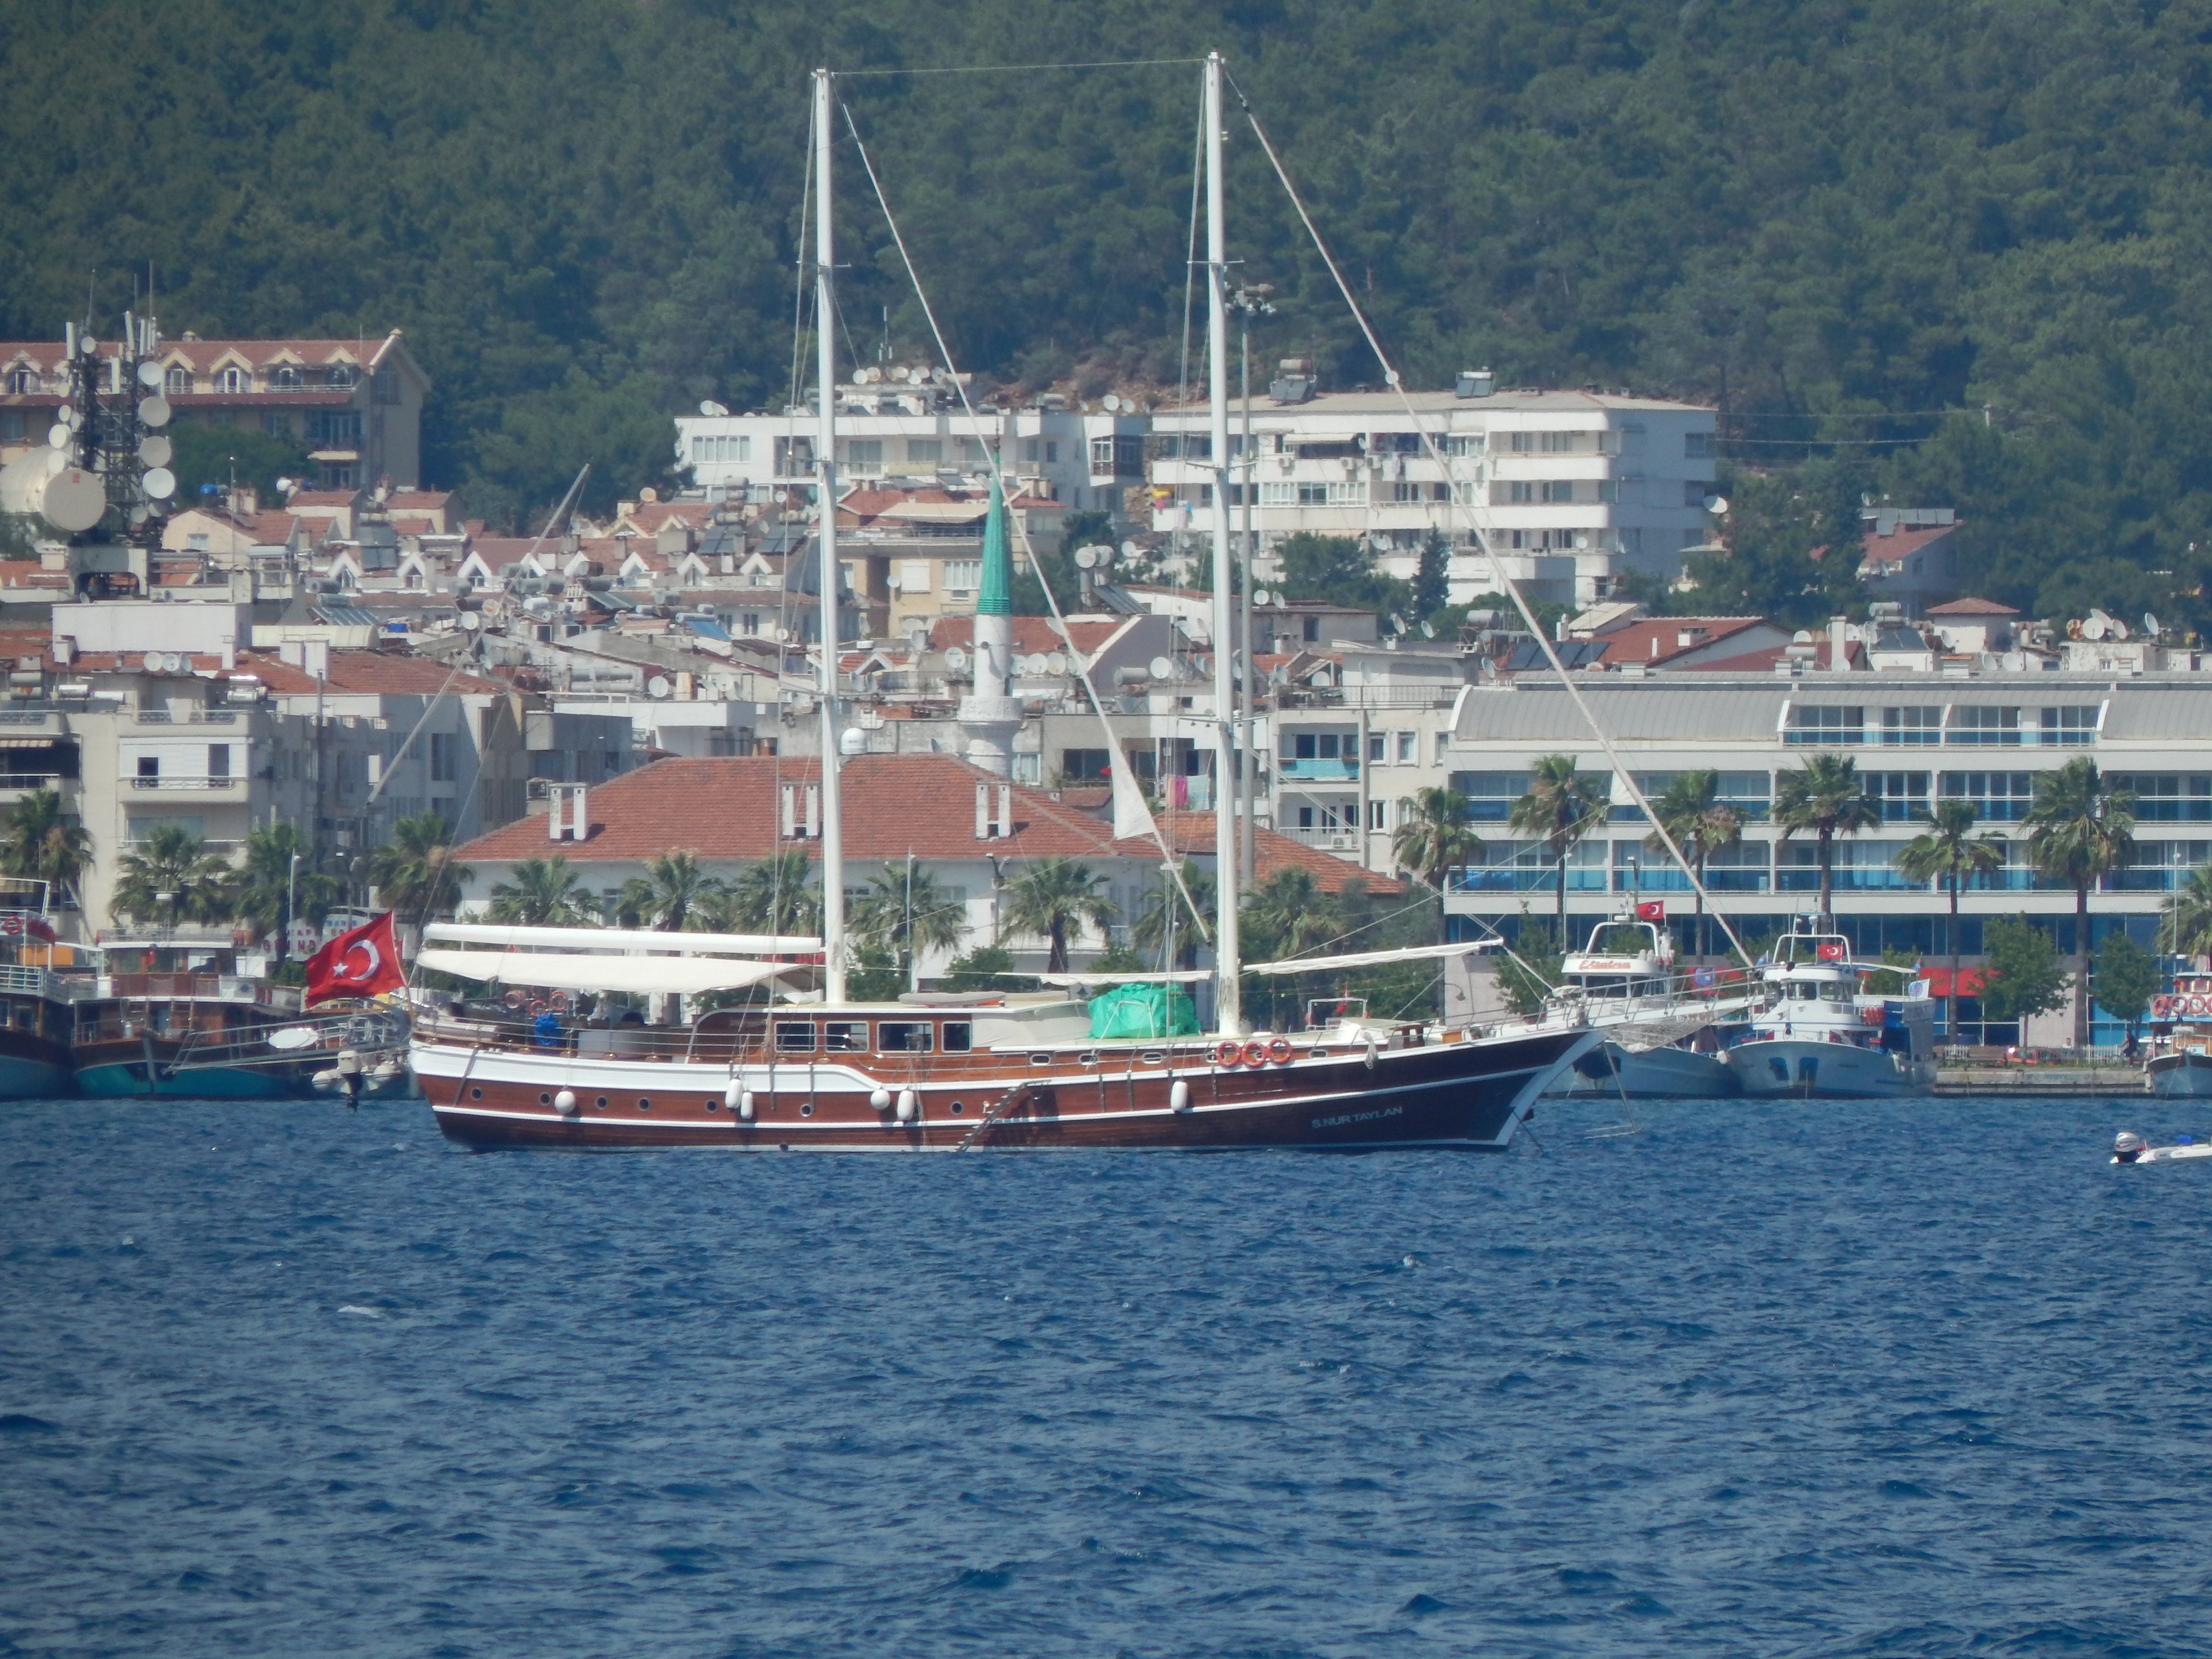
sea, landscape, marina, ship, view, travel, blue, summer, water, riviera, city, coast, boat, resort, harbor, cruise, yacht, sailing, destination, sky, water transportation, watercraft, passenger ship, tall ship, fishing vessel, port, ferry, motor ship, channel, luxury yacht, dock